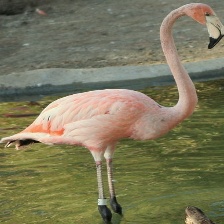
Species: AMERICAN FLAMINGO
Scientific name: PHOENICOPTERUS RUBER